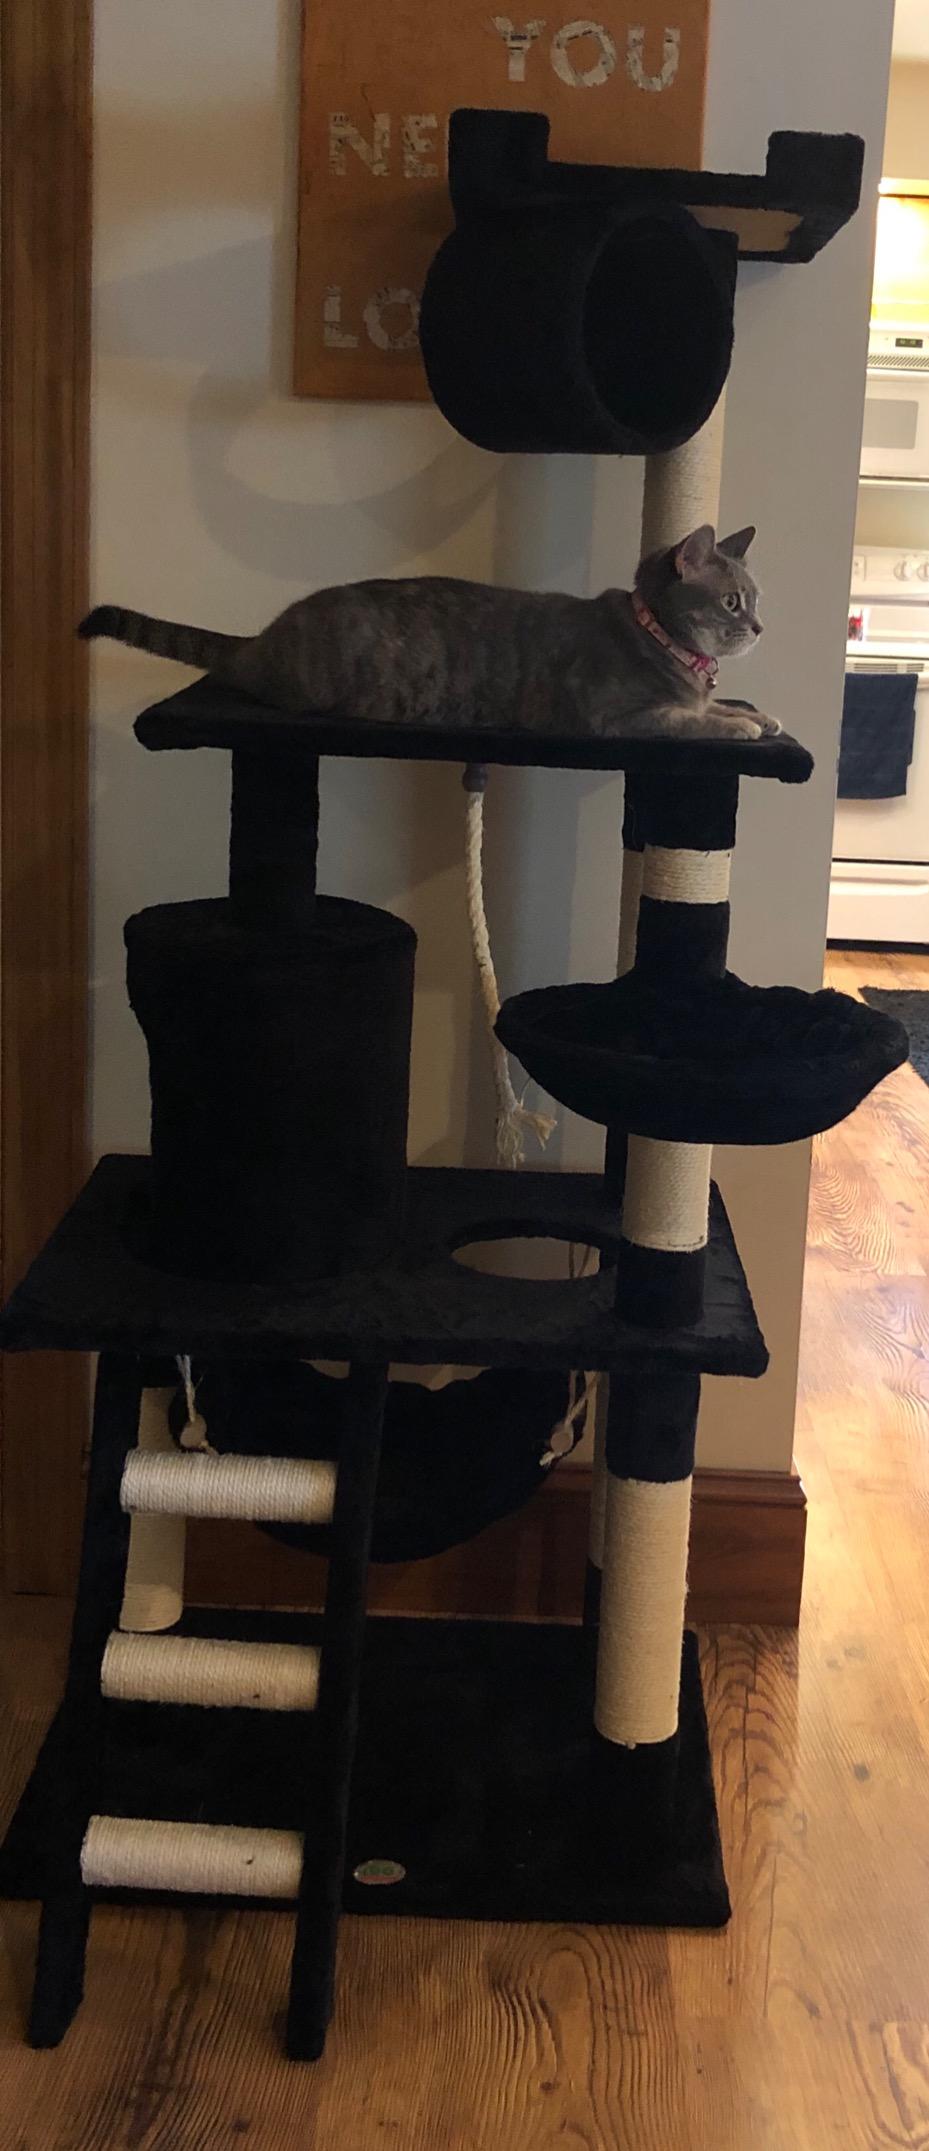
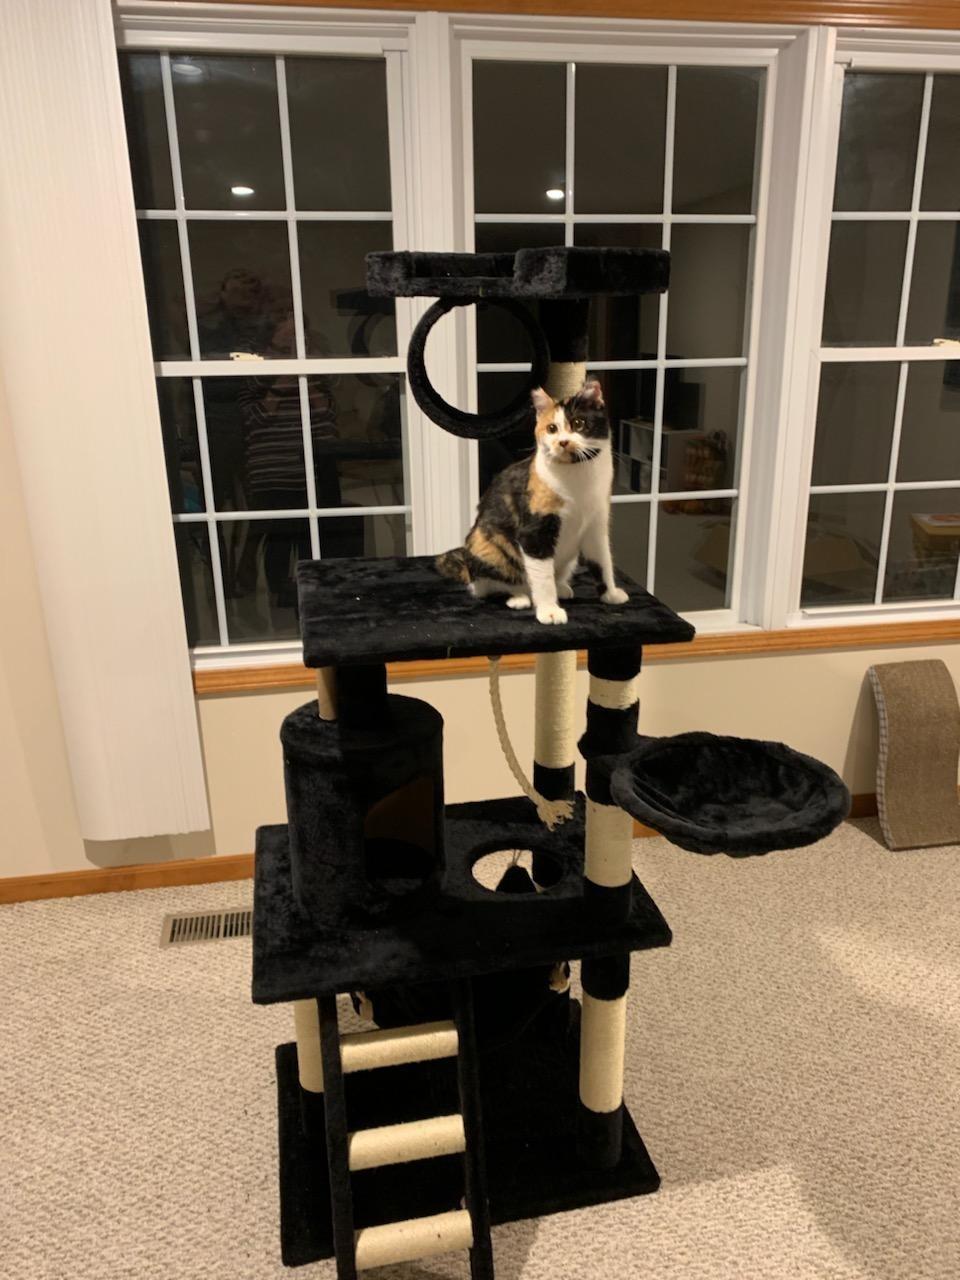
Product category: items_cat tree
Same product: yes